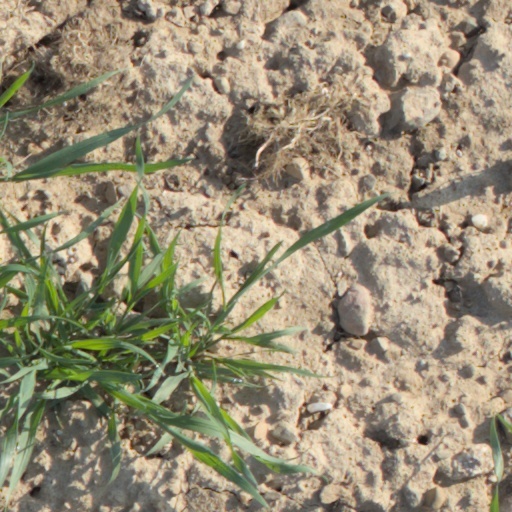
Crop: wheat